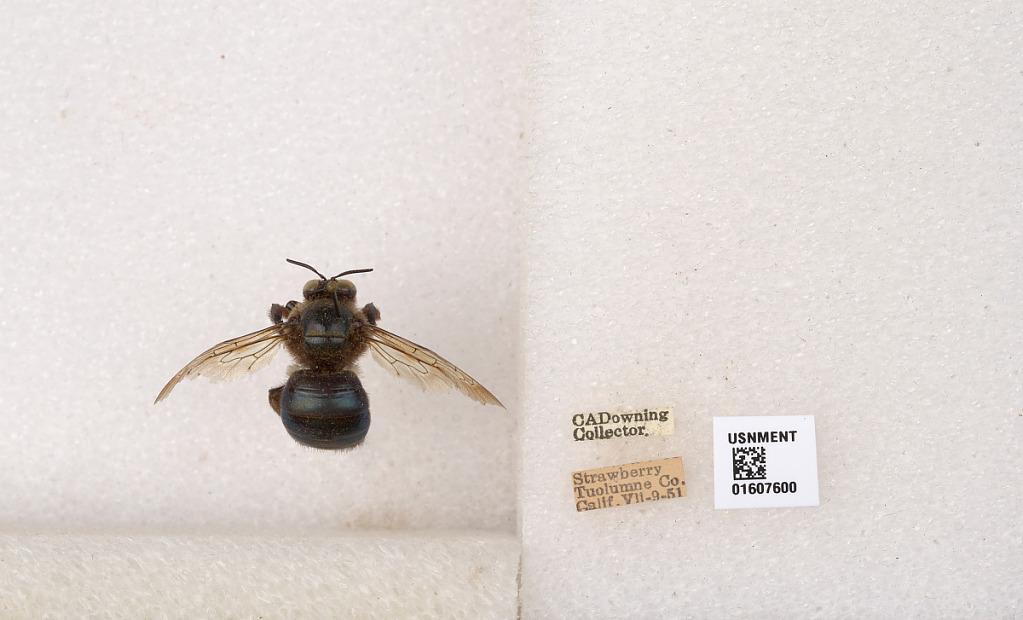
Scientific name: Xylocopa (Xylocopoides) californica californica Cresson
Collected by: C. Downing
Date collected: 1951-7-9
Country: United States
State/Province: California
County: Tuolumne
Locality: Strawberry
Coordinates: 38.1983, -120.009